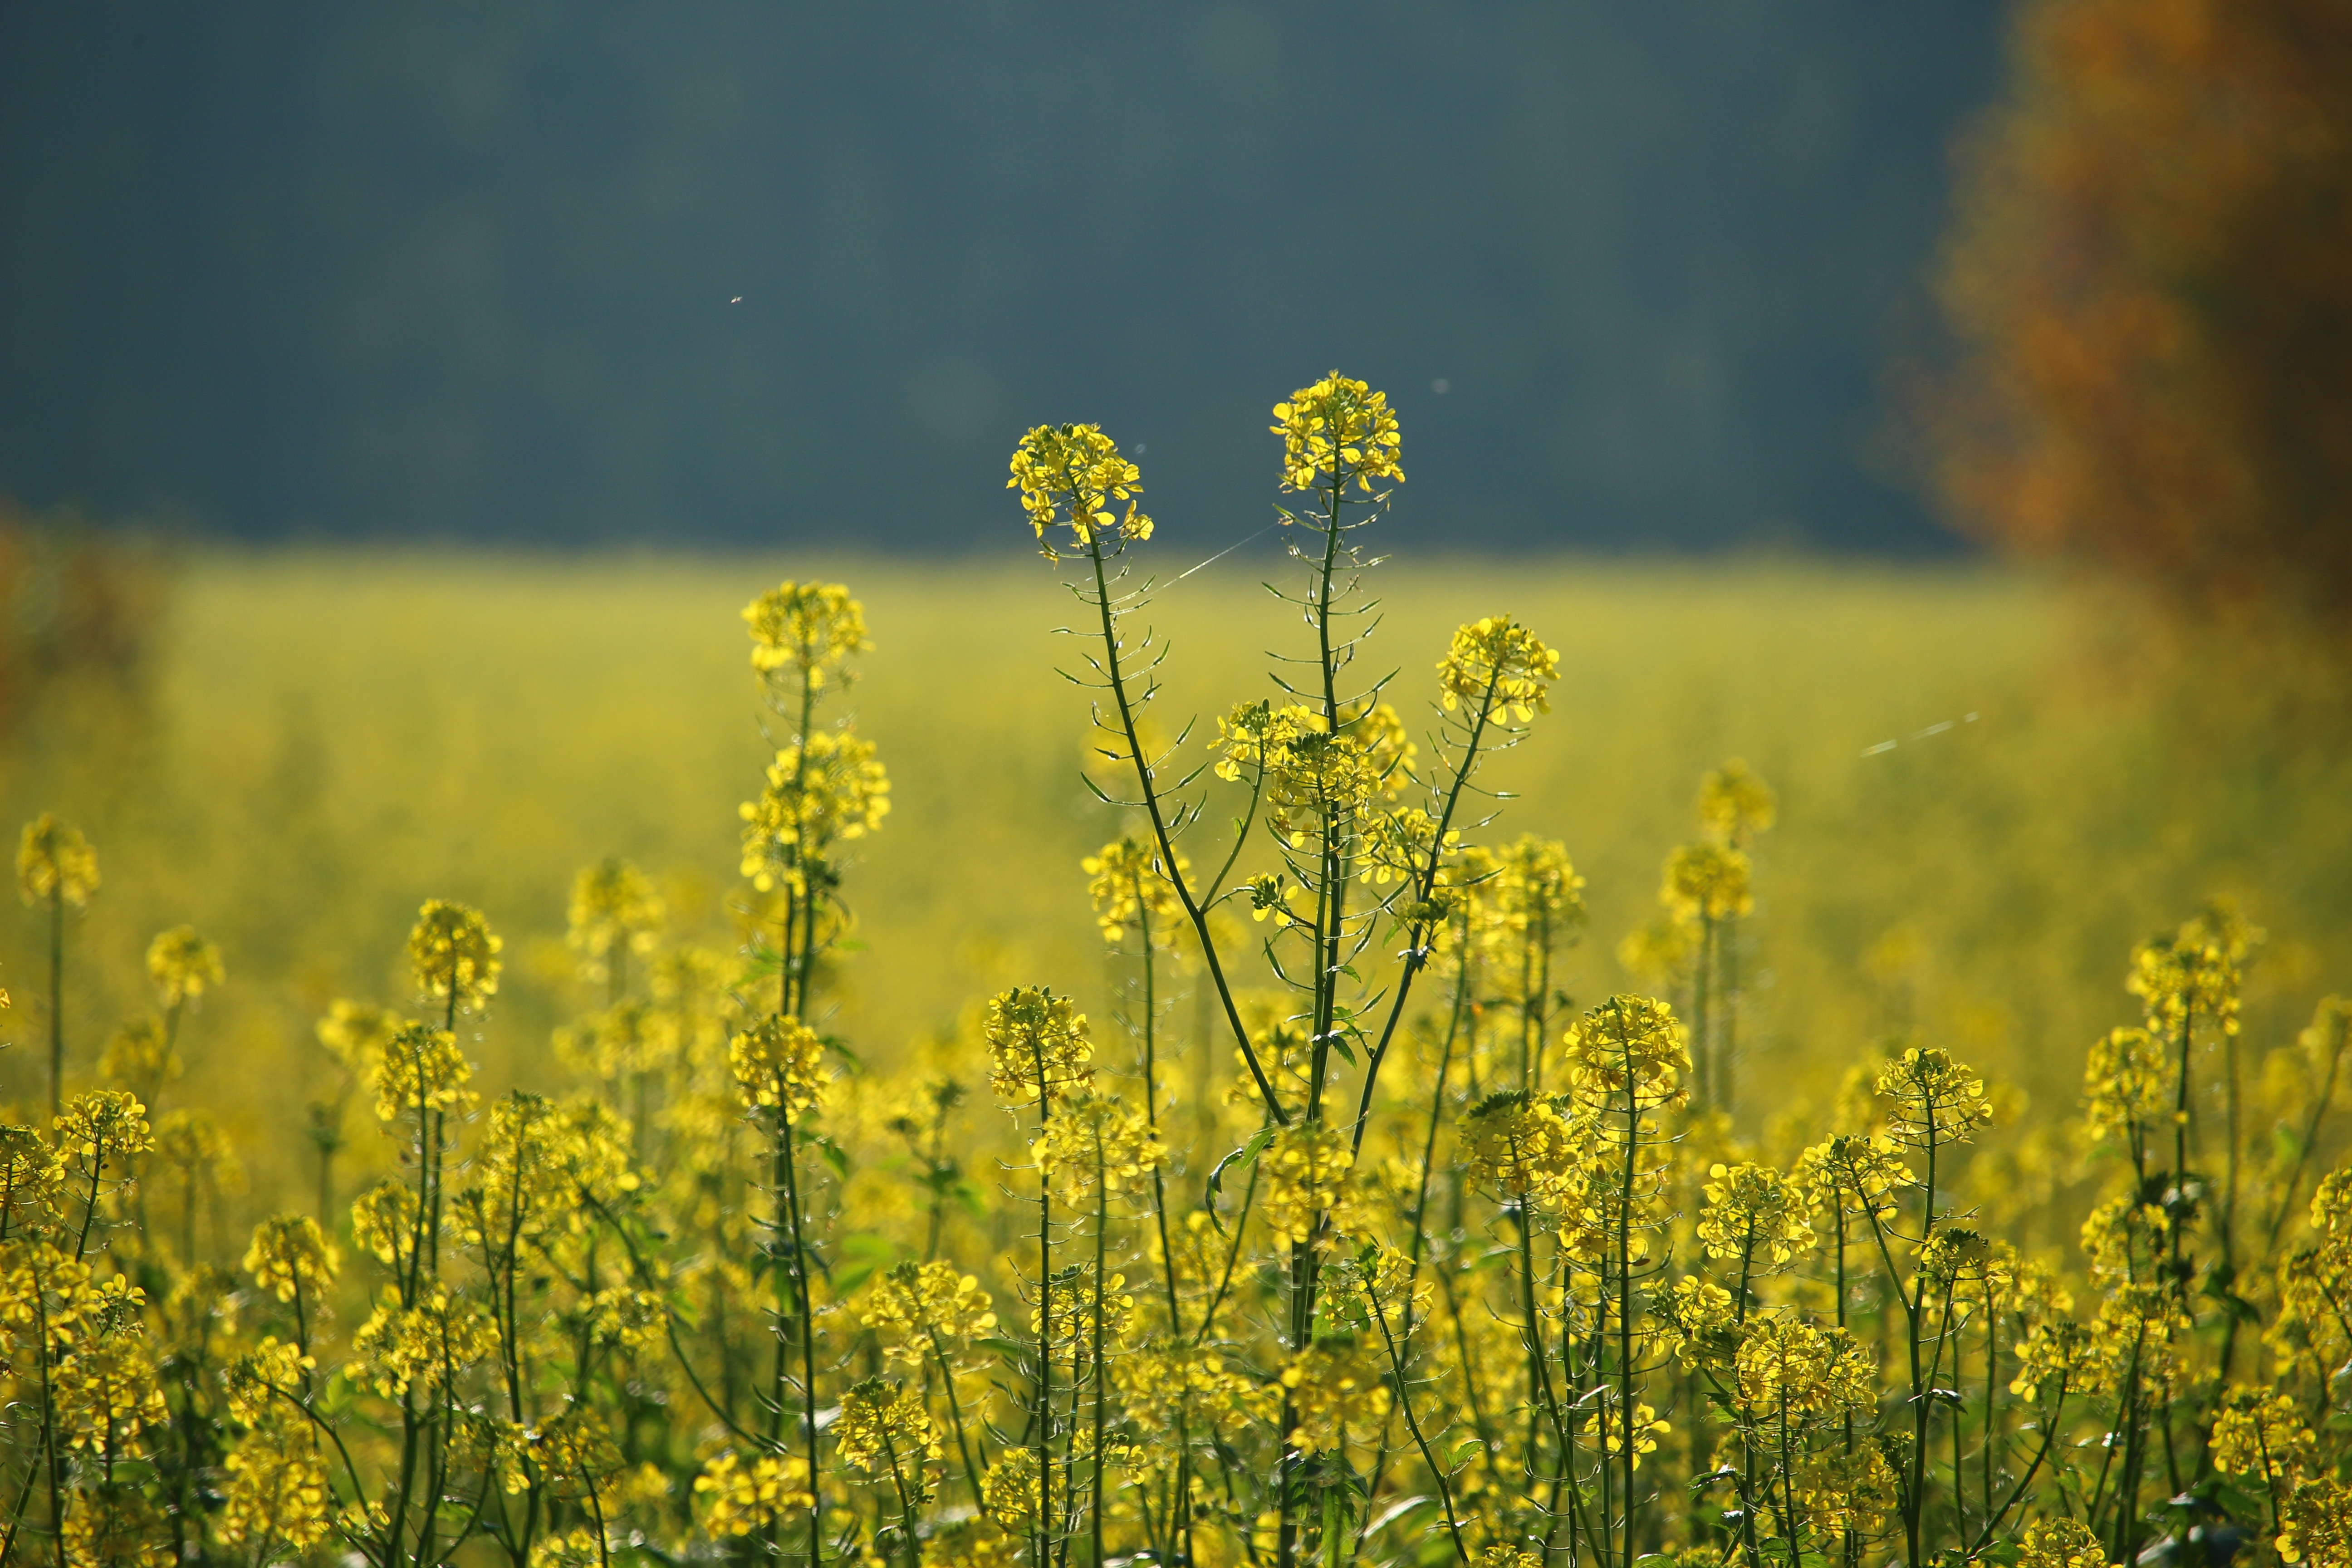
nature, grass, blossom, plant, field, meadow, prairie, sunlight, morning, flower, bloom, food, produce, vegetable, crop, autumn, yellow, agriculture, rapeseed, wildflower, grassland, canola, fall foliage, brassica, rural area, oilseed rape, flowering plant, field of rapeseeds, indian summer, grass family, land plant, mustard plant